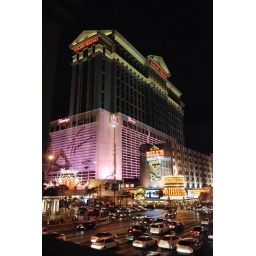
Photo taken in front of a glass window